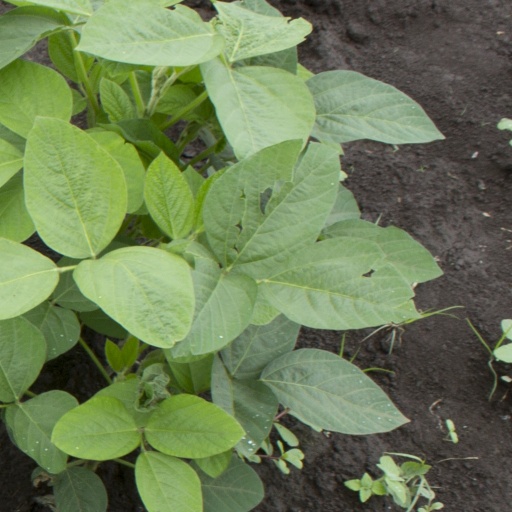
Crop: soybean